PFA Team of the Year (1980s)

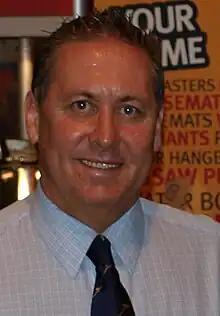
Kenny Sansom appeared in a PFA Team of the Year on 11 occasions, which is more than any other player.

The Professional Footballers' Association Team of the Year (often called the PFA Team of the Year, or simply the Team of the Year) is an annual award given to a set of 55 footballers across the top four tiers of men's English football; the Premier League, the Championship, League One and League Two, as well as the women's FA WSL, who are seen to be deserving of being named in a "Team of the Year". Peter Shilton currently holds the most appearances in the PFA Team of the Year in the top division with 10 appearances. Steven Gerrard currently holds the most appearances in the PFA Team of the Year in the Premier League era with eight appearances.